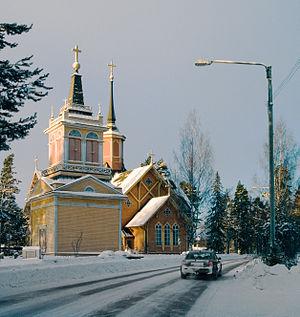
L'église de Kivijärvi est une église luthérienne située à Kivijärvi en Finlande.
Kivijärvi est une municipalité du centre-ouest de la Finlande, dans la région de Finlande-Centrale.
La route principale 58 en finnois : Kantatie 58 est une route principale allant de Kangasala à Kärsämäki en Finlande.